Retirement home

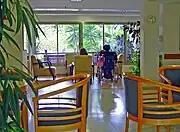
Retirement home in Israel

A retirement home – sometimes called an old people's home, old folks' home, or old age home, although "old people's home" can also refer to a nursing home – or rest home, is a multi-residence housing facility intended for the elderly. Typically, each person or couple in the home has an apartment-style room or suite of rooms with an en-suite bathroom. Additional facilities are provided within the building. This can include facilities for meals, gatherings, recreation activities, and some form of health or hospital care. A place in a retirement home can be paid for on a rental basis, like an apartment, or can be bought in perpetuity on the same basis as a condominium.